Monastery of St. Nicholas in Terebeni

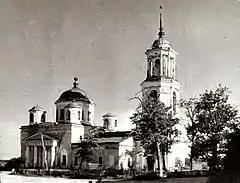
Saint Nicholas church in 1972

There were two miraculous icons: St. Nicholas and the Theotokos of Terebeni. A feast day of the latter was held annually on May 14 (O.S. April 22). The icon was lost during the devastation of the monastery and the fires, and, possibly, later ended up in the sacristy of the Saint Sophia Cathedral in Veliky Novgorod. The copy has been in the monastery since 1855. During the Soviet era, the icons were preserved, despite the closure of the monastery.